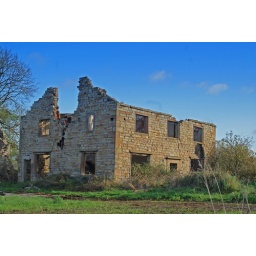
Old farm house, Derbyshire.This farmhouse is in the most haunted houses book of Chesterfield, Derbyshire. (Haunted Chesterfield, By Carol Brindle)